Angels in Disguise (film)

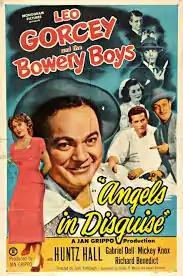
Film poster

Angels in Disguise is a 1949 comedy film directed by Jean Yarbrough and starring The Bowery Boys. The film was released on September 11, 1949, by Monogram Pictures and is the fifteenth film in the series.